Michael Hayböck

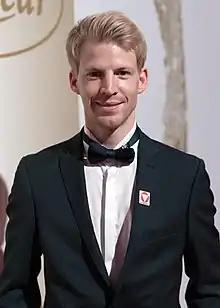
Hayböck in 2017

Michael "Michi" Hayböck (born 5 March 1991) is an Austrian former ski jumper.